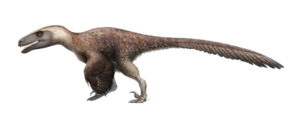
Utahraptor est un genre éteint de dinosaures à plumes, des théropodes de la famille des Dromaeosauridae du Crétacé inférieur, âgés d'environ 125 millions d'années.